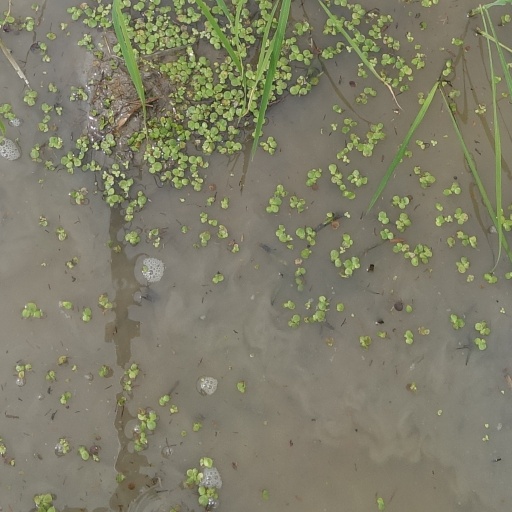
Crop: rice